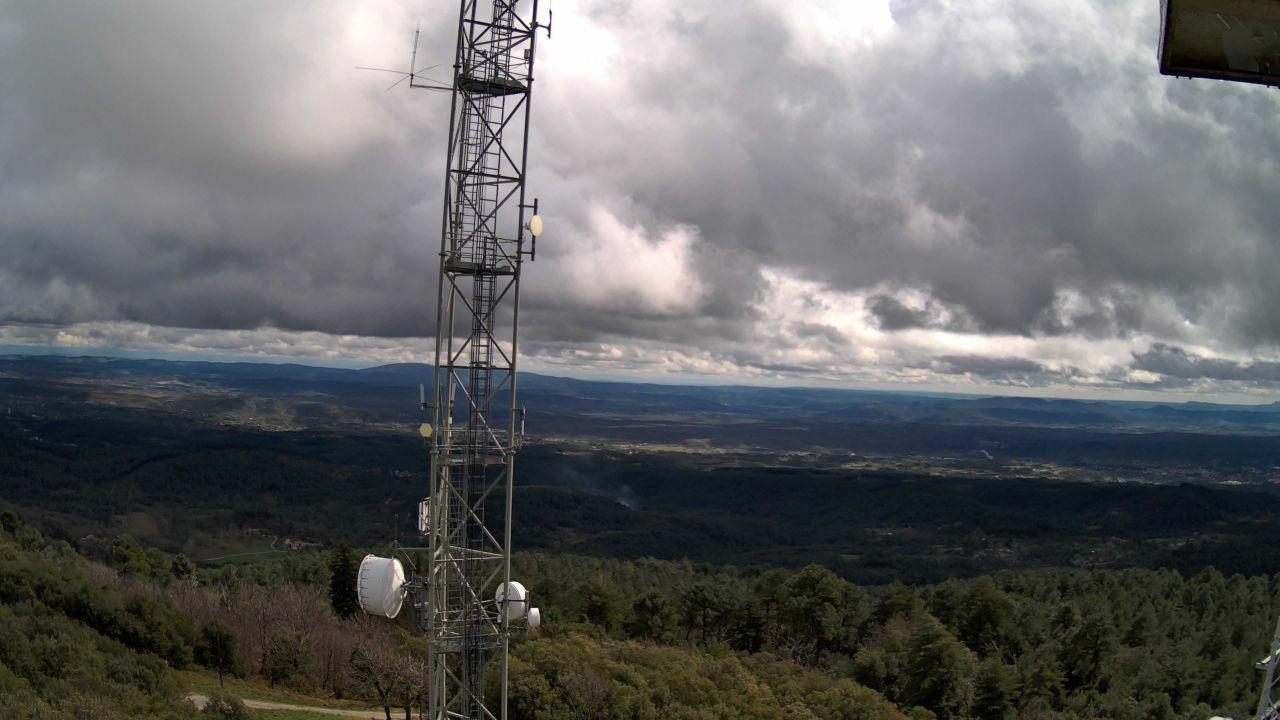
Fire: no
Smoke: yes